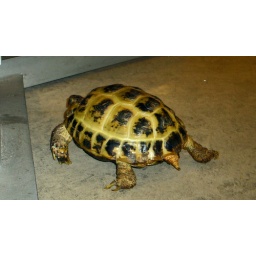
This little fella appeared on the office floor yesterday. He blended in nicely with office colours, but was way sweeter..